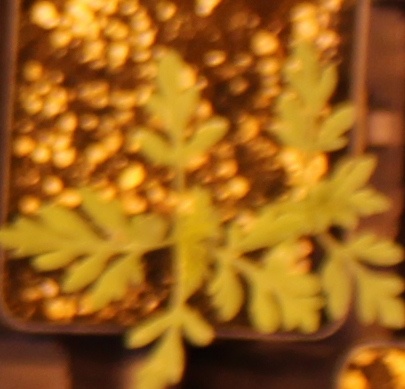
Label: Ragweed